Liberty Mills, Indiana

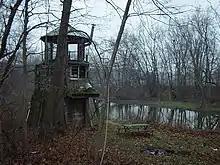
The "Tee-Pee"

Liberty Mill’s largest structure is the school house, built in 1903. Children were first taught in a log cabin by Harriet Tullis. In 1841, a school building was constructed, lasting until 1872. In 1872, on the northeast corner of Mill and Fourth Street, a two-story building was built to serve as a school and town hall. This building was dismantled in 1903 with a new building being built on the 1872 foundation. The school stopped operating in the 1950s and was refurbished by the owner, Jim Mazerik in 1989, he then rented it out until 2024 when it was then purchased by the Isenberg family. It now currently being refurbished inside and outside.